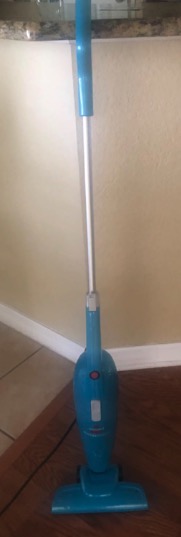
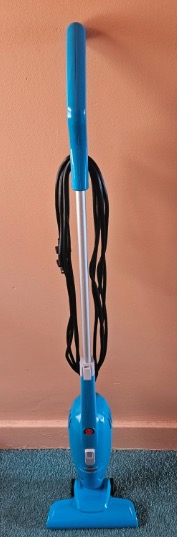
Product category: items_vacuum
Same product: yes